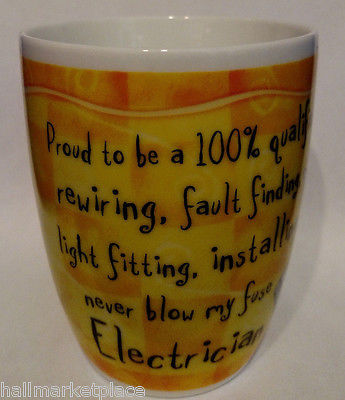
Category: mug